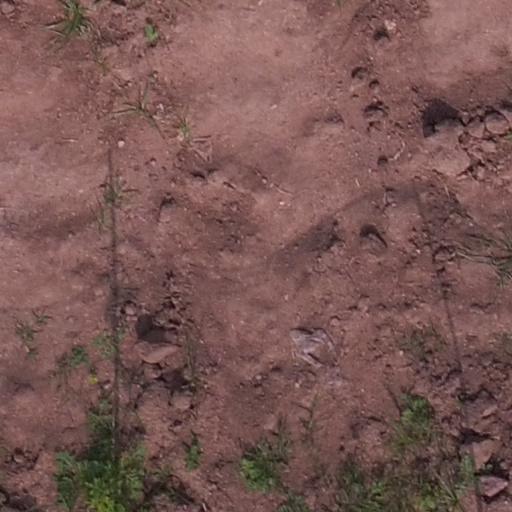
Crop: maize; corn